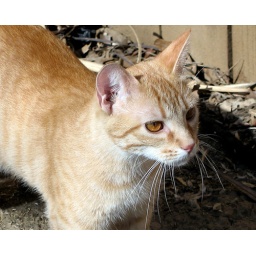
Stockard exploring the back yard and alerting to the sound of a bird in a tree nearby.